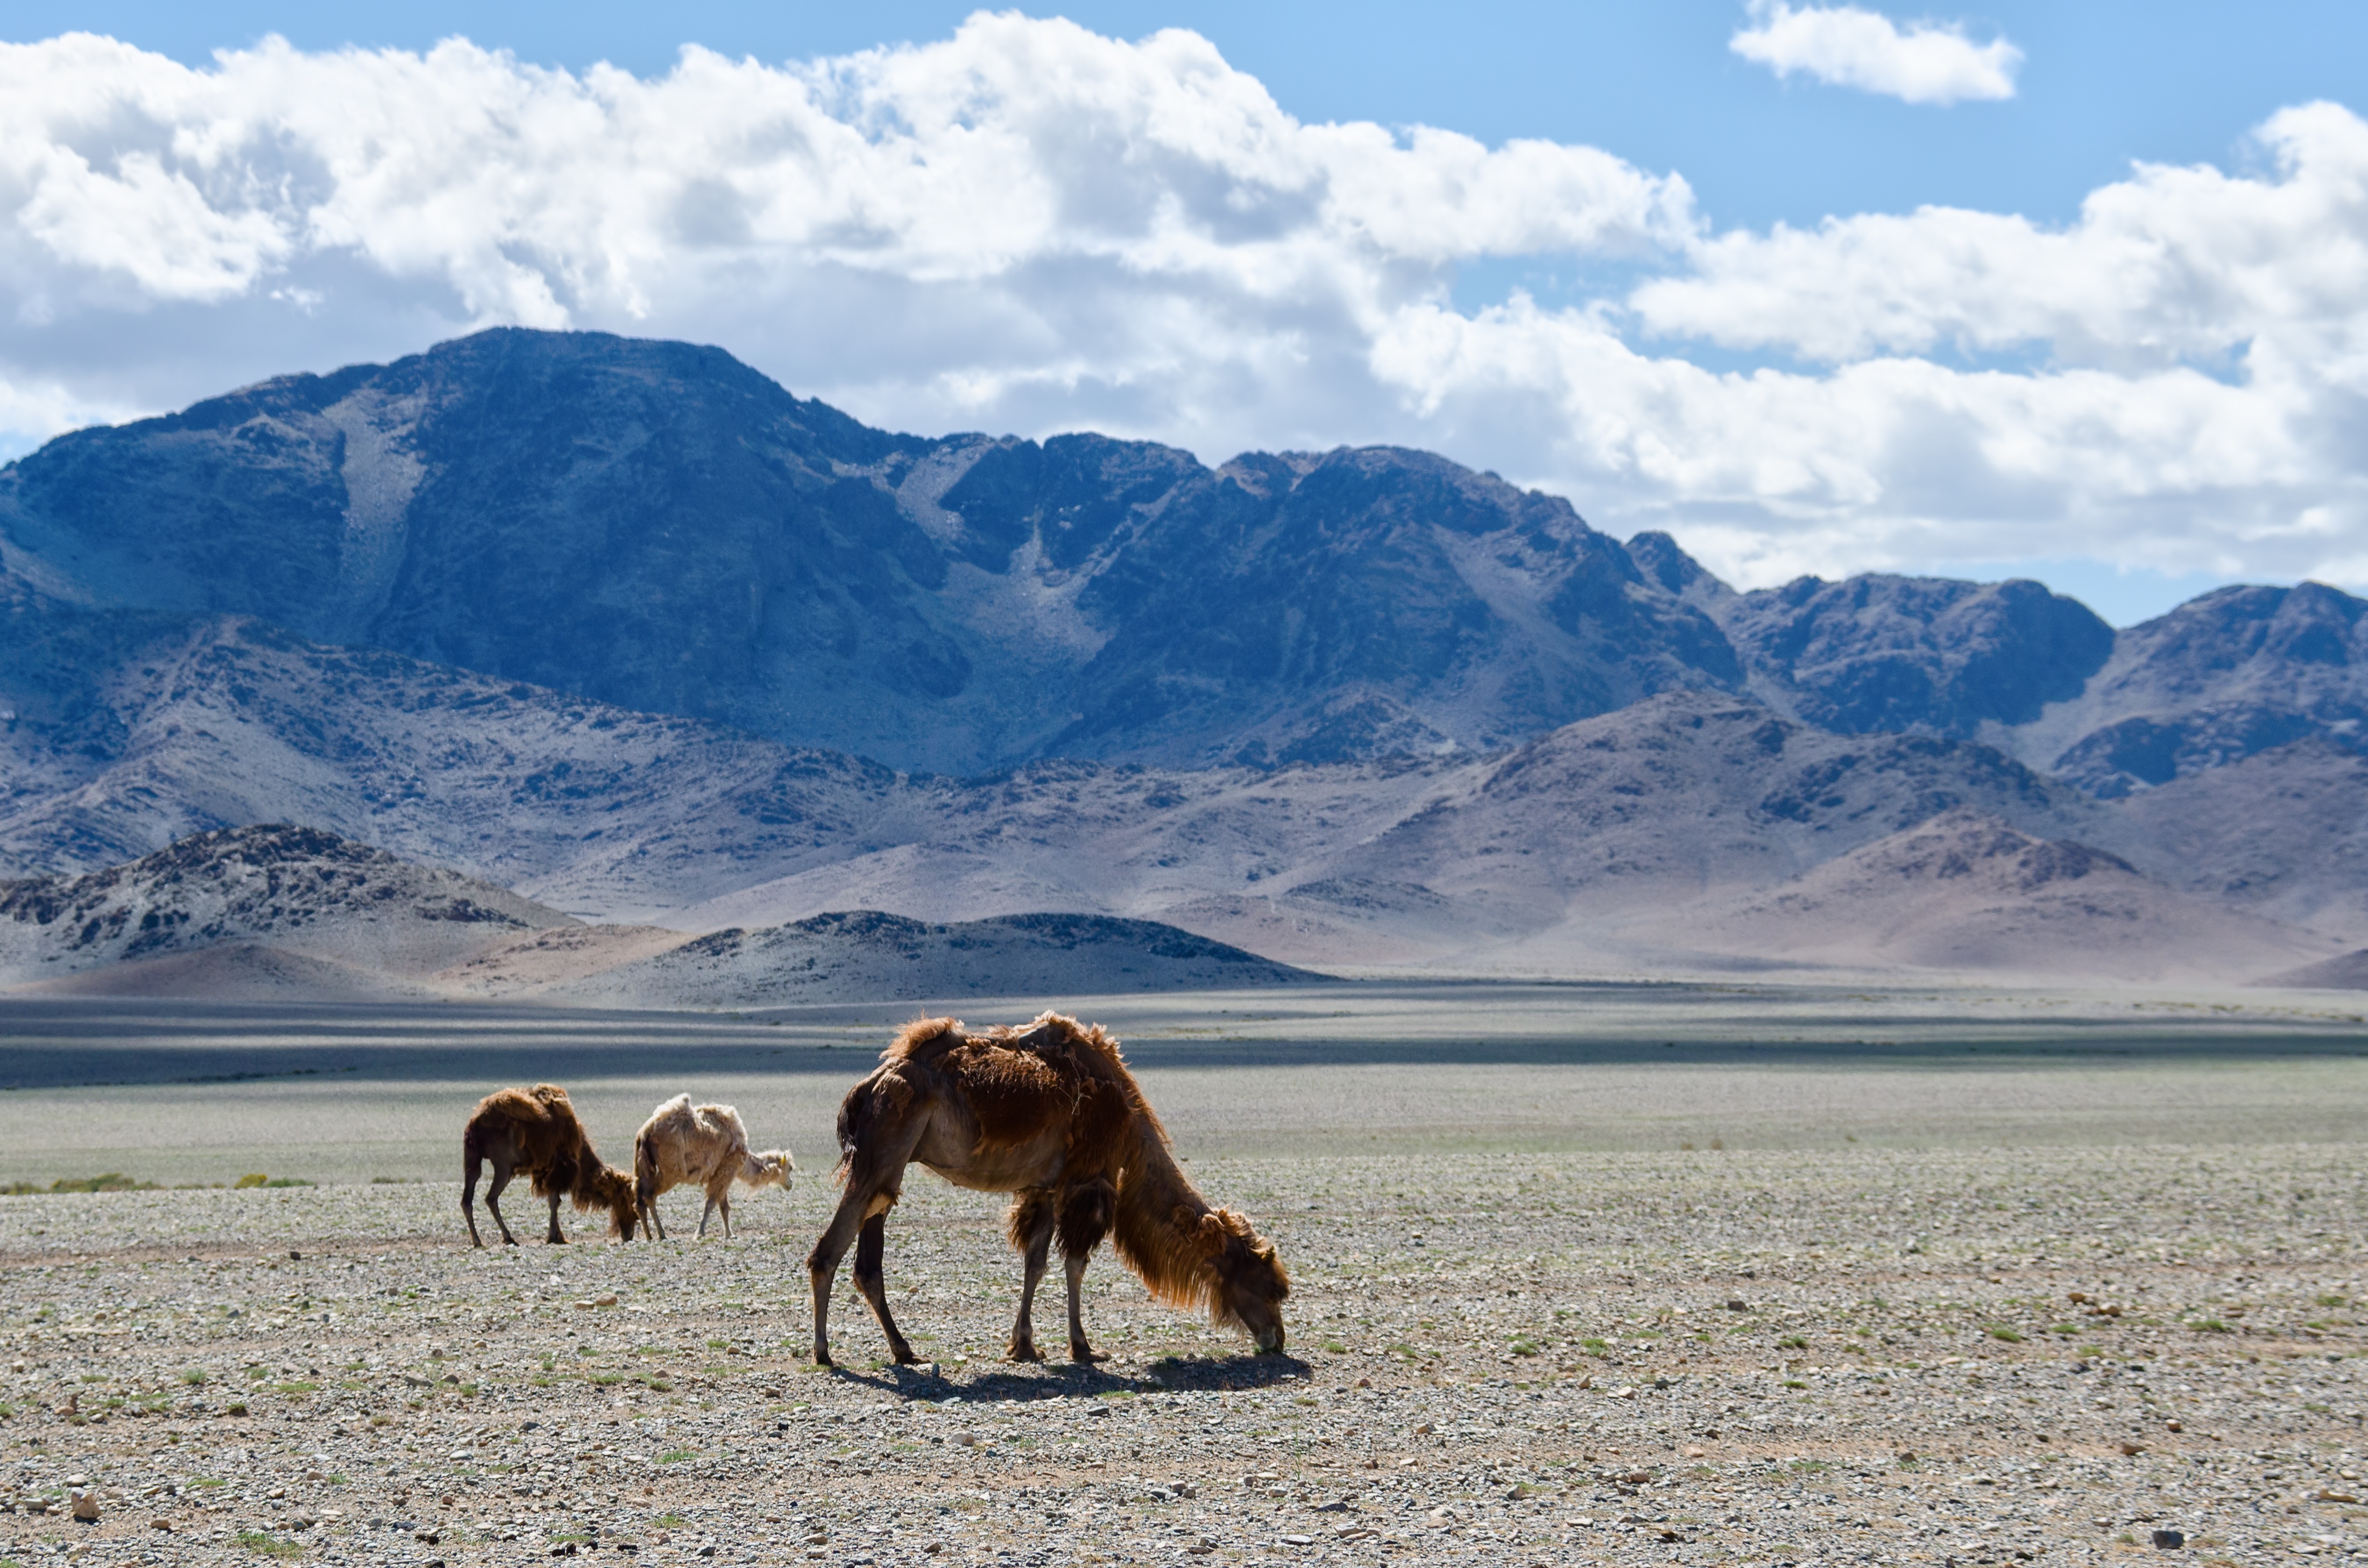
landscape, nature, wilderness, mountain, morning, lake, mountain range, camel, pasture, mountains, grassland, plateau, ecosystem, mongolia, steppe, landform, natural environment, mountainous landforms